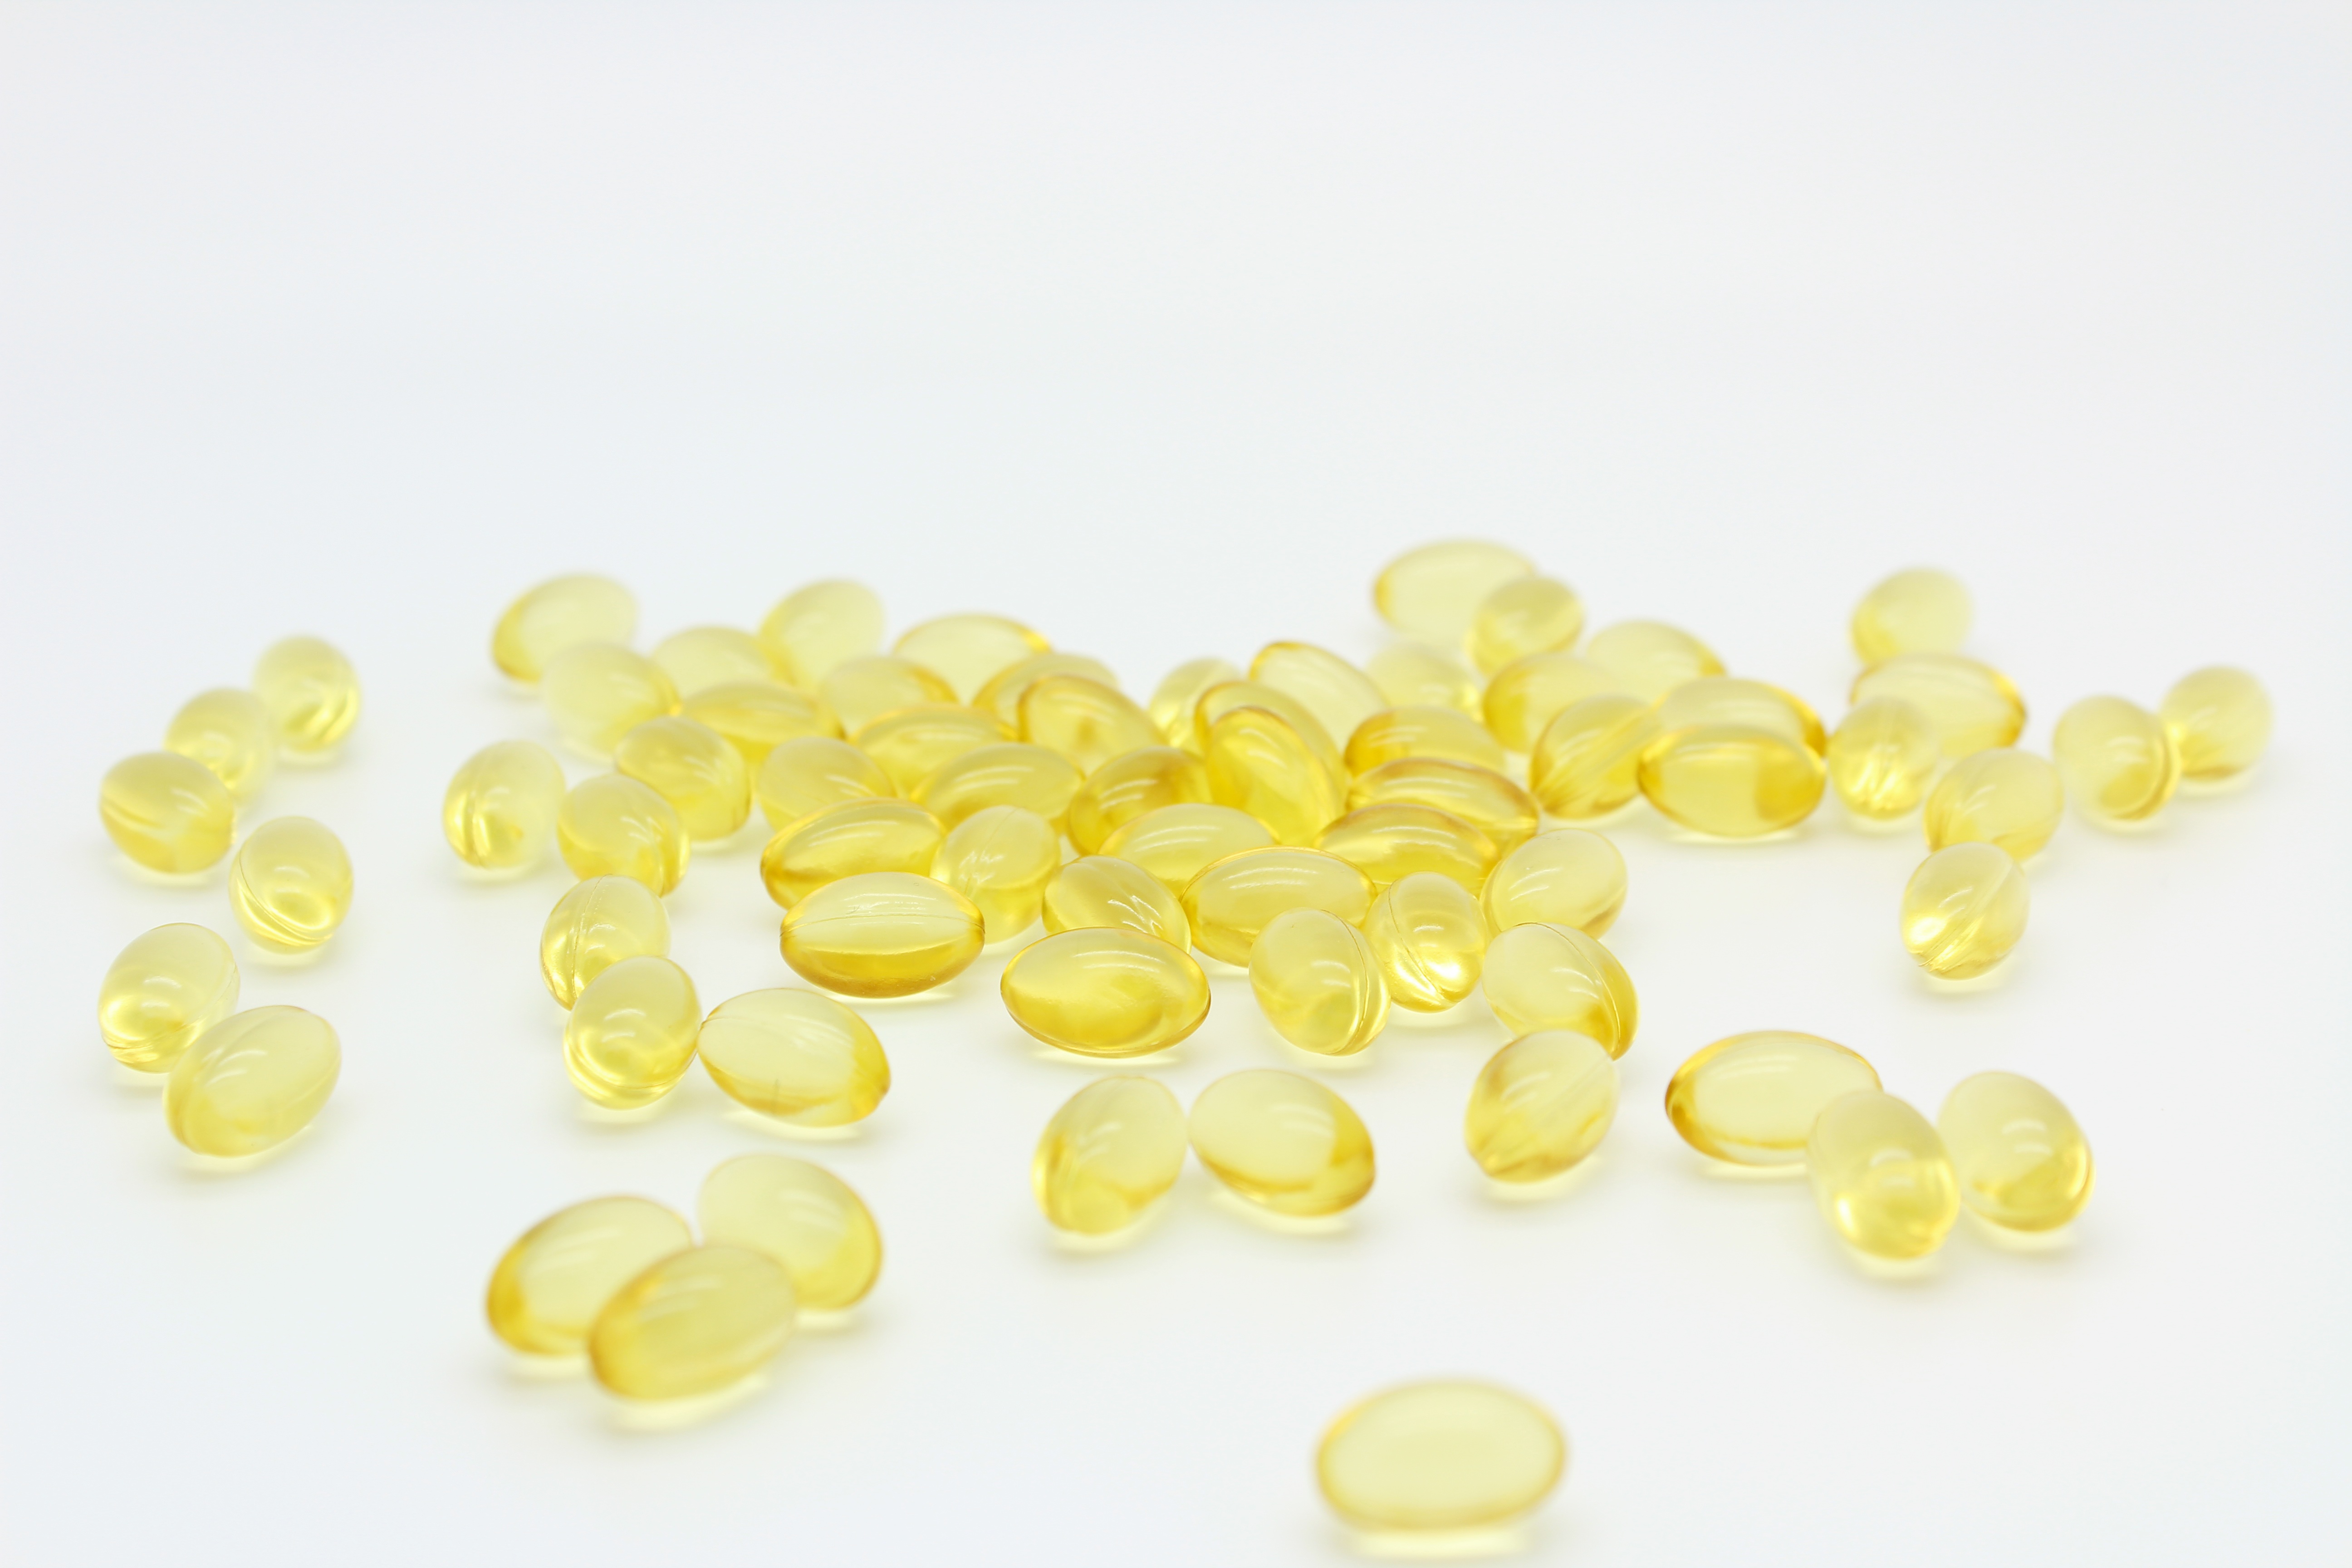
petal, food, produce, yellow, jewellery, un, capsules, fish oil, omega 3, ljykapseli, dha, food supplement, fashion accessory, dietary supplement